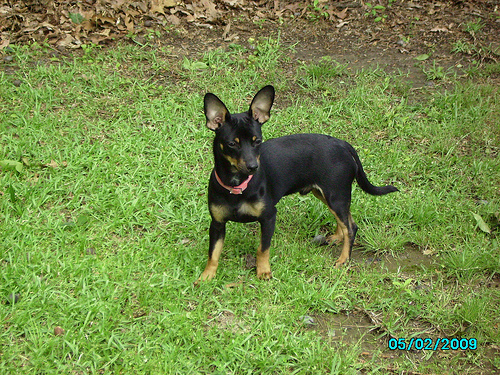
Breed: miniature pinscher